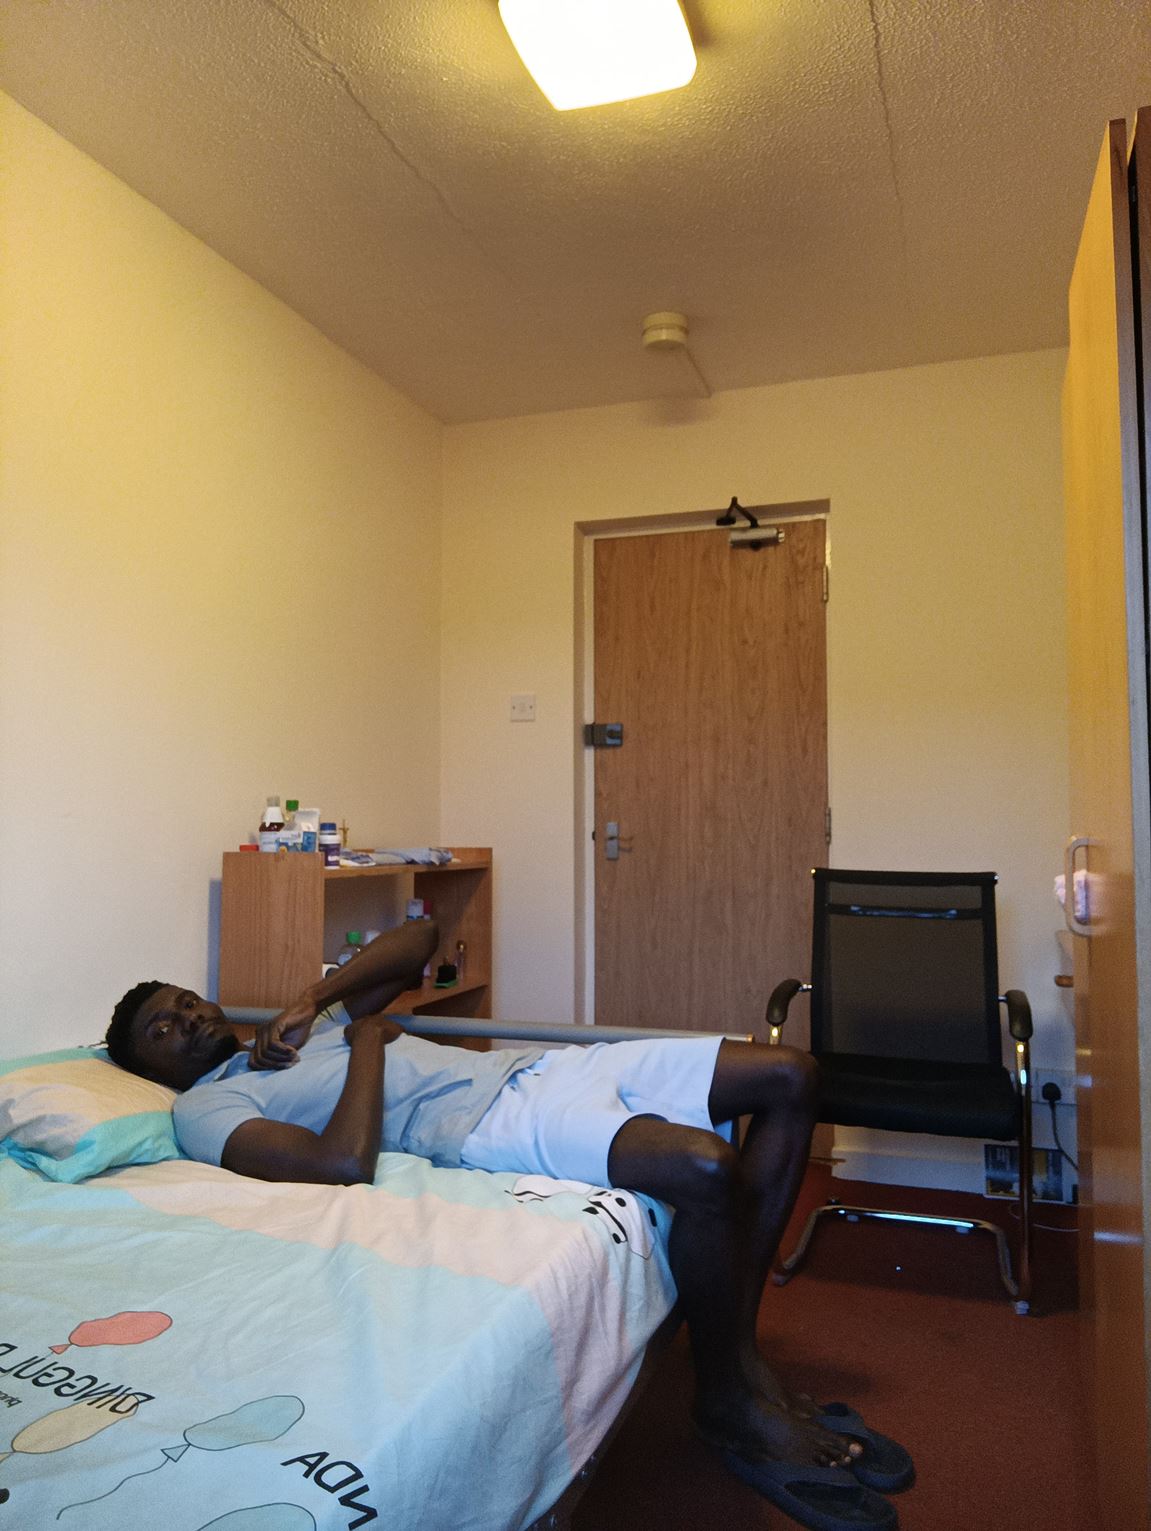
Posture: lie